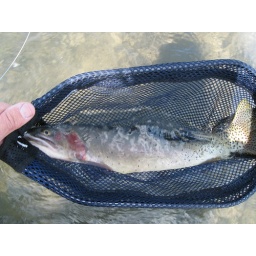
One of five caught on my fly rod while wading out on a sand bar near our campsite